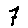
Label: 7